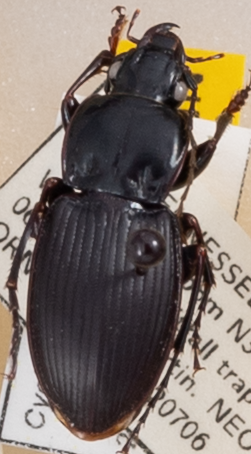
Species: Cyclotrachelus sigillatus
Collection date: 2022-07-06
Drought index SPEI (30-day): -0.528
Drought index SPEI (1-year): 0.216
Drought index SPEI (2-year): -0.006